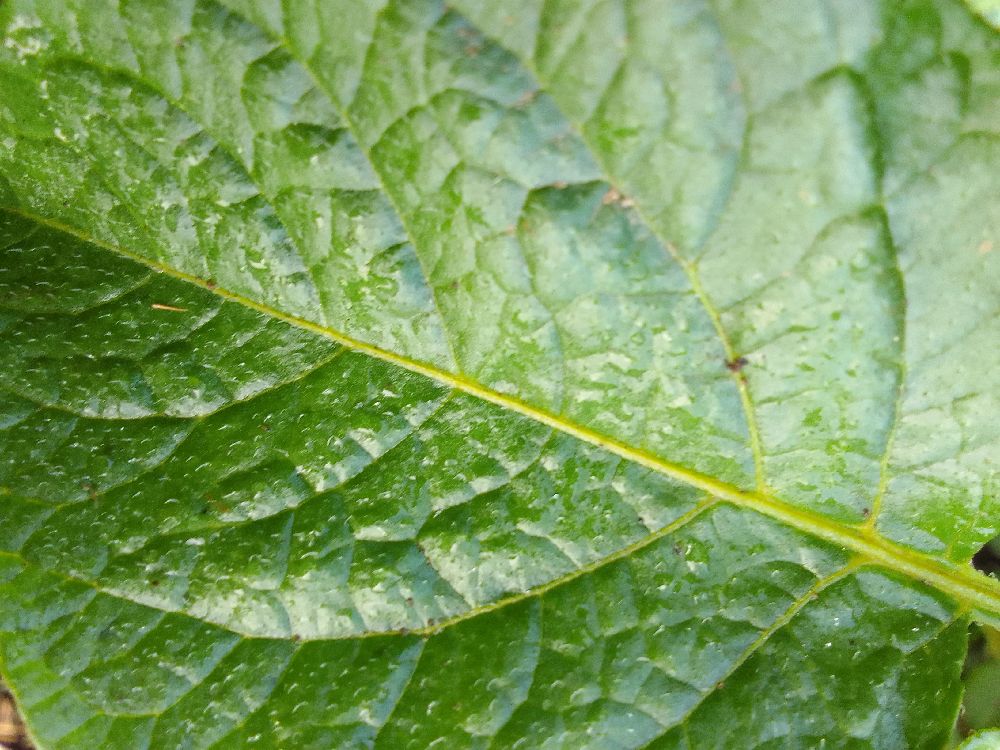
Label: Healthy